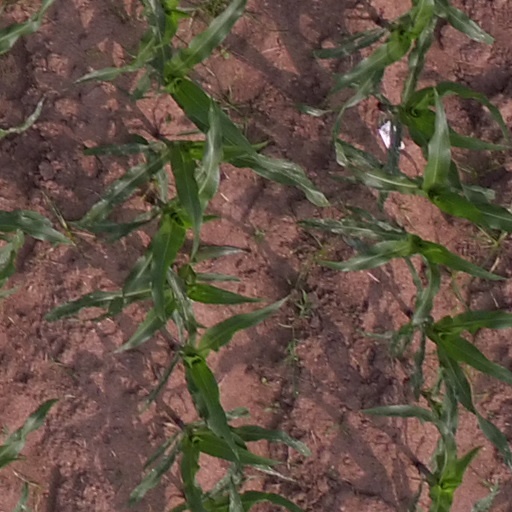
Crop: maize; corn